Elizabeth Cavendish, Duchess of Devonshire

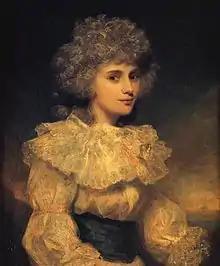
Bess in 1787, painted by Sir Joshua Reynolds

Elizabeth Christiana Cavendish, Duchess of Devonshire ("née" Hervey; 13 May 1758 – 30 March 1824) was an English aristocrat and letter writer. She is best known as Lady Elizabeth Foster, the close friend of Georgiana Cavendish, Duchess of Devonshire. Elizabeth supplanted the Duchess, gaining the affections of William Cavendish, 5th Duke of Devonshire and later marrying him. Several of her letters are preserved.